Jacky Ickx

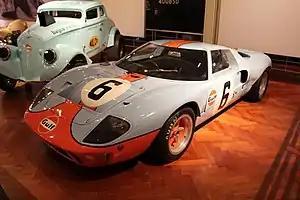
Ickx's Ford GT40, winner of the 1969 24 Hours of Le Mans

When Ickx signed with Team Lotus in 1974, a difficult period awaited. Lotus had problems replacing the successful but ageing Lotus 72 (which debuted in 1970) with the troublesome Lotus 76 and, during the opening races of the championship, Ickx only managed a solitary third place in Brazil. Ickx demonstrated that he was still the Rain Master when he won the non-championship Race of Champions at Brands Hatch after having passed Niki Lauda on the outside at Paddock Bend. After the Brazilian Grand Prix his season deteriorated, the Lotus-Ford retiring in five consecutive races until an eleventh-place finish at Zandvoort. However, in mid season Ickx recovered some form, rising through the field in the British Grand Prix to finish a strong third. Even better was his drive in the German Grand Prix. For most of the race Ickx dueled for fourth place with his teammate Ronnie Peterson who was using a Lotus 76, which had been grafted to the back end of a Lotus 72, Mike Hailwood in a McLaren M23 and Jochen Mass in a Surtees running on his home circuit on Firestone tyres well suited to the circuit. It was a classic duel on the daunting circuit, which still lacked armco around half the track in 1974. Two laps from the end Hailwood crashed badly ending his World Championship career. On the last two laps Ickx was getting close to third place Carlos Reutemann, but on the final lap, Ronnie Peterson slipstreamed past to claim 4th. In Austria, Ickx, this time in the Lotus 76, moved up the field but went off while attempting to take Depailler for second. In the last races of the year, tyre issues with Goodyears unsuitable for the Lotus 72 and 76 meant Lotus were not competitive.